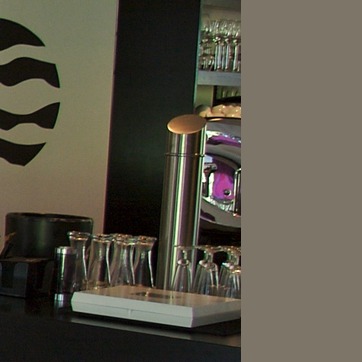
Material: metal